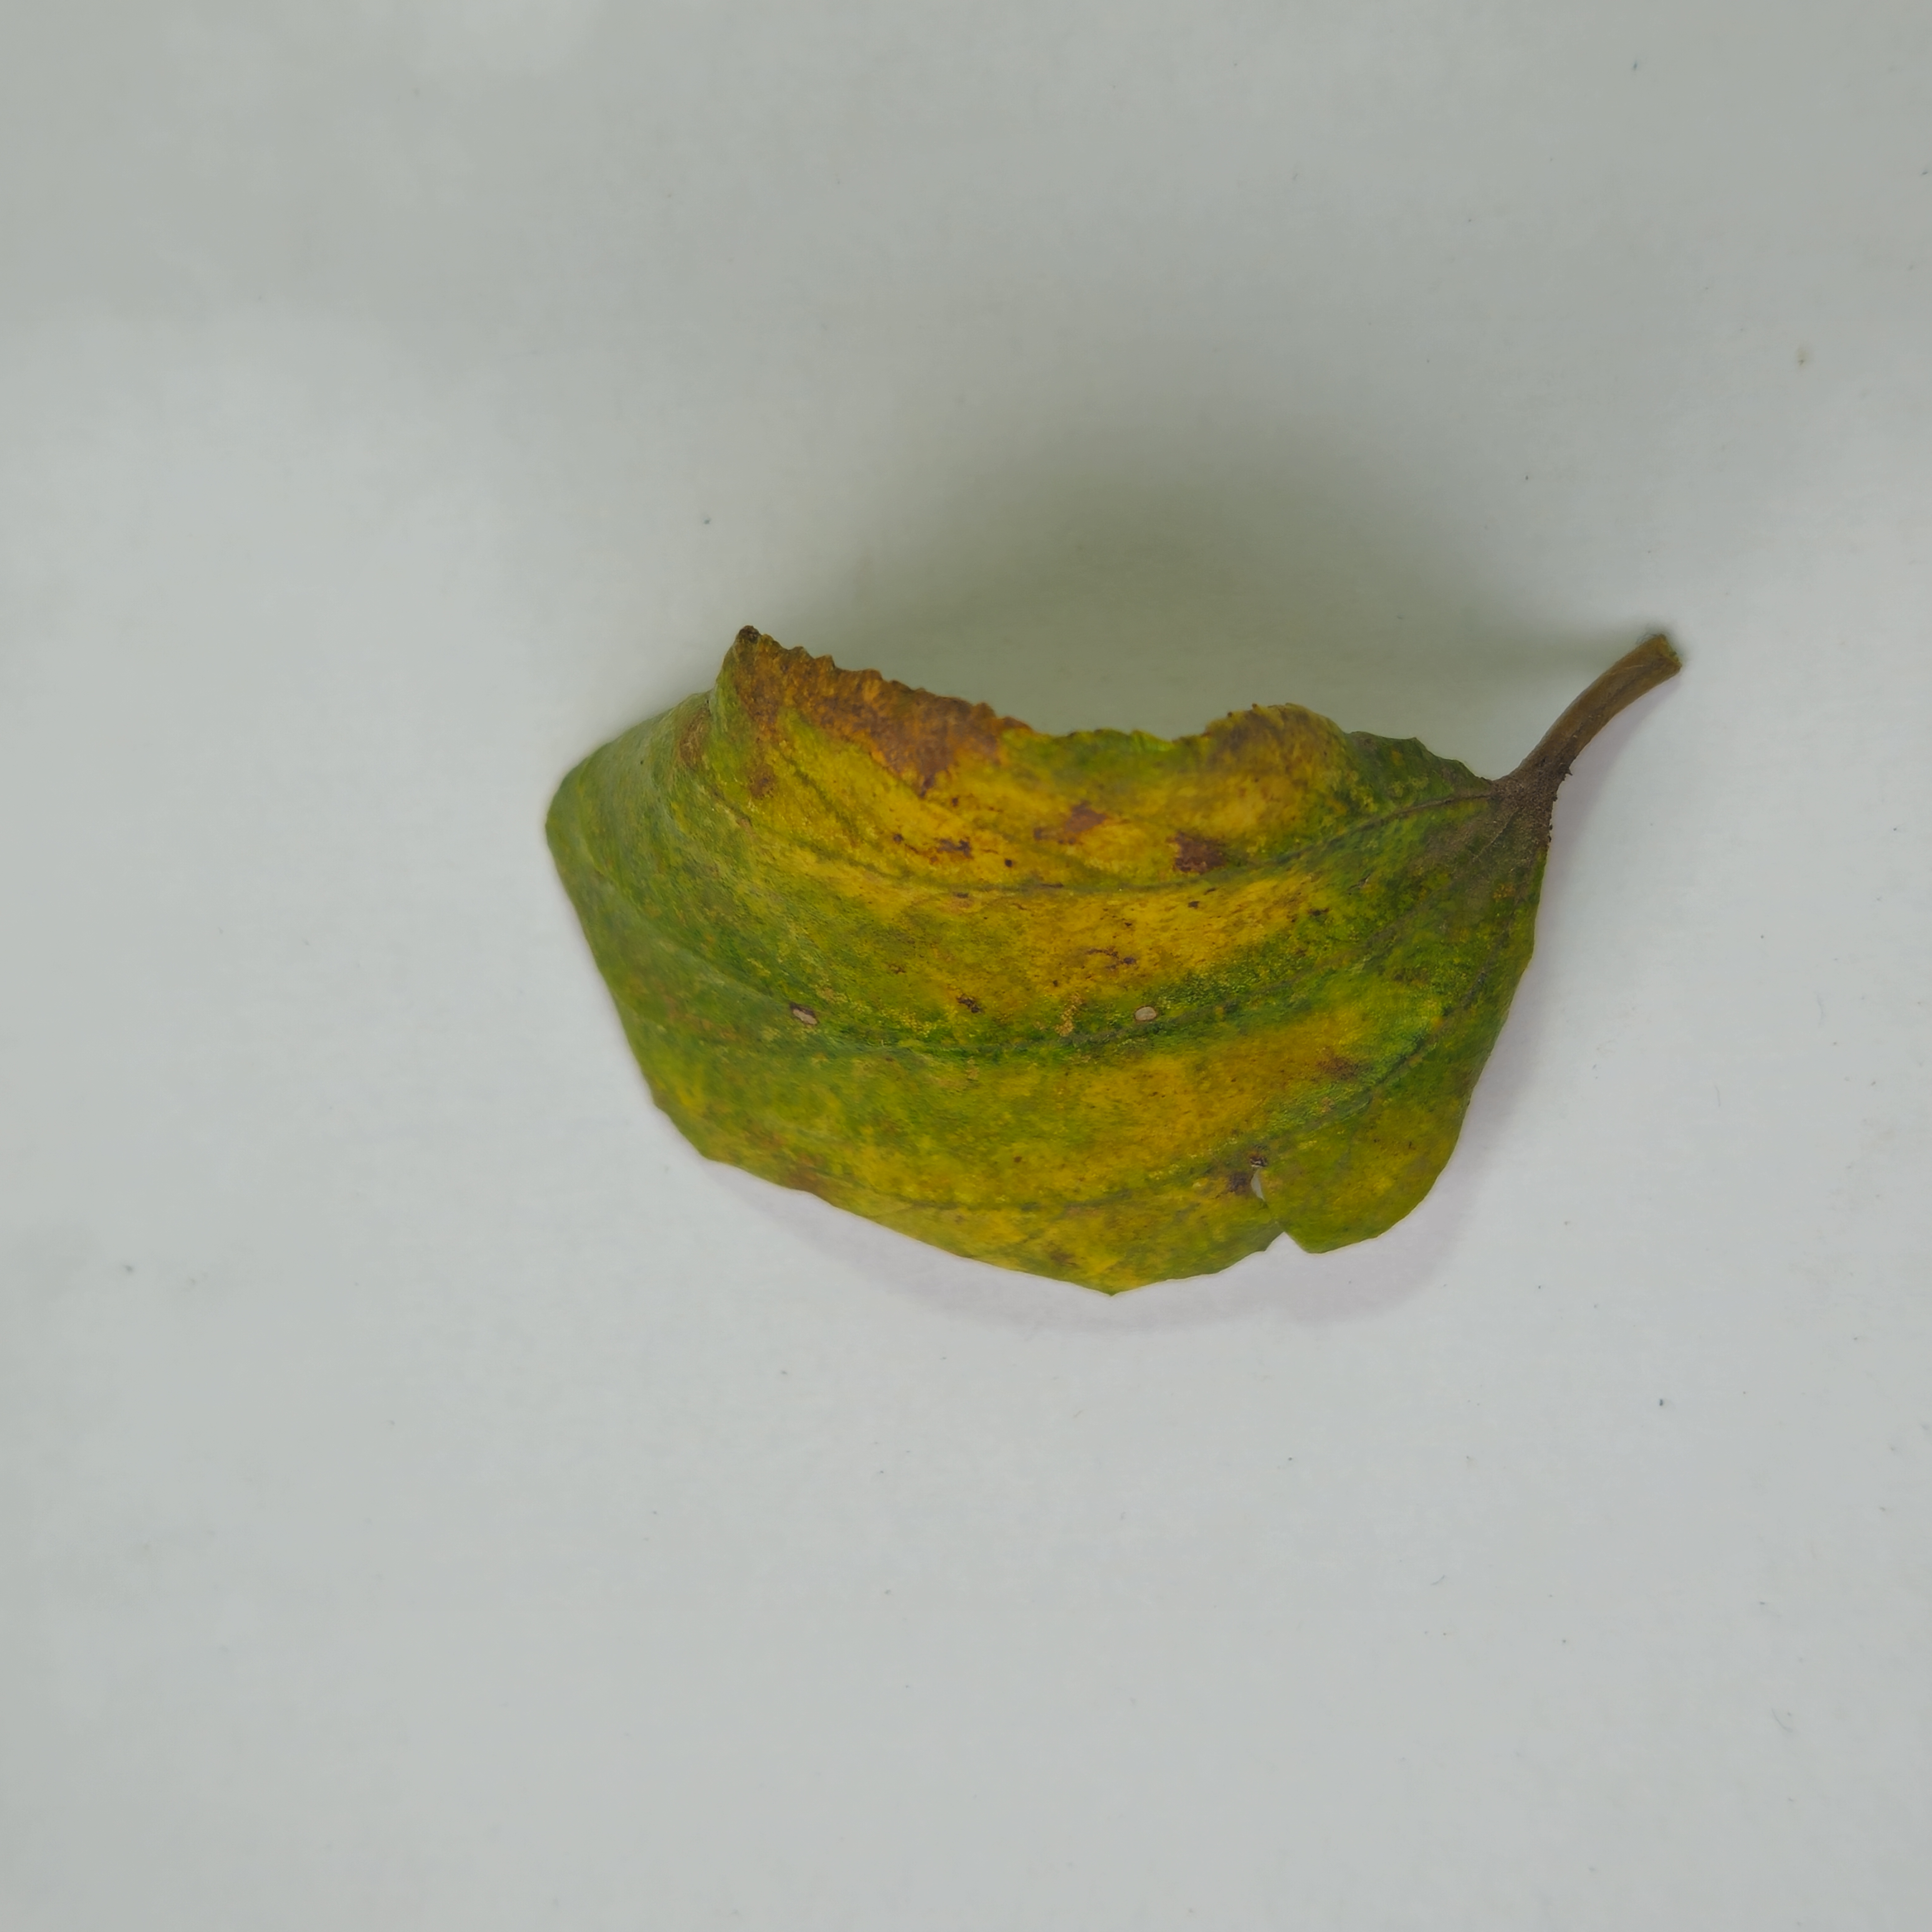
Label: Yellow